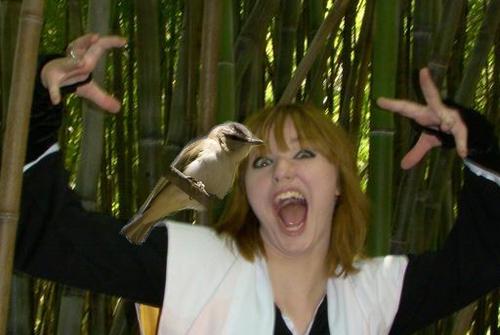
Bird species: Red_eyed_Vireo
Bird type: landbird
Background: land